Ricky Muir

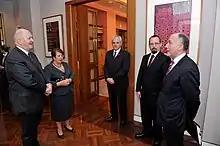
Muir (second from right) with Governor-General Sir Peter Cosgrove, Lady Cosgrove, and other Senators in 2014

In an interview by Mike Willesee broadcast on Channel Seven's Sunday Night program on 8 June 2014, Muir was shown to have considerable difficulty explaining the meaning of the terms "balance of power" and "aftermarket". In response, Clive Palmer asserted that Willesee was a "dickhead" and had a "plum stuck up his arse". Palmer claimed that only a minute of an hour long interview was put to air.